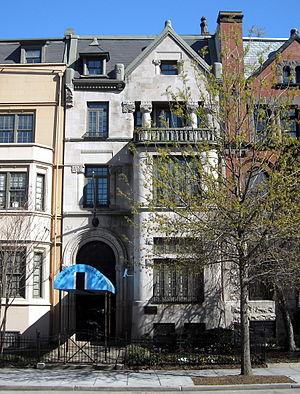
Cet article liste les représentations diplomatiques du Botswana à l'étranger, en excluant les consulats honoraires.